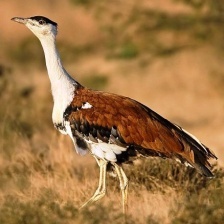
Species: INDIAN BUSTARD
Scientific name: ARDEOTIS NIGRICEPS